Expert Eye

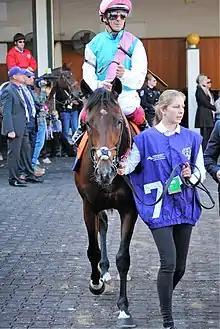
Expert Eye at the 2018 Breeders' Cup

Expert Eye (foaled 31 January 2015) is a British-bred Thoroughbred racehorse. He was one of the most promising two-year-olds of his generation in 2017 when he won the Vintage Stakes but disappointed on his final start in the Dewhurst Stakes. In 2018 he won the Jersey Stakes and City of York Stakes and was placed in the Greenham Stakes, Sussex Stakes and Prix du Moulin before recording his biggest win in the Breeders' Cup Mile.